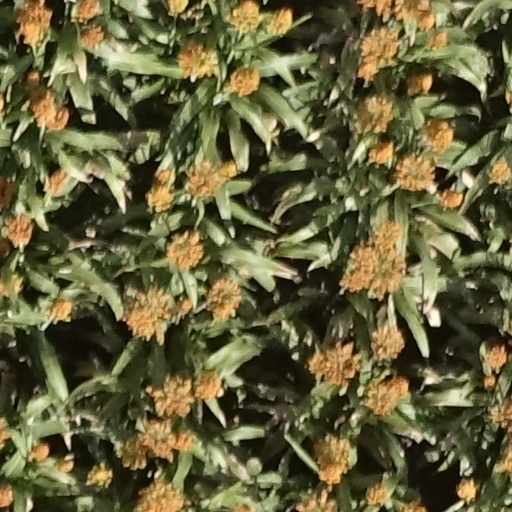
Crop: sorghum